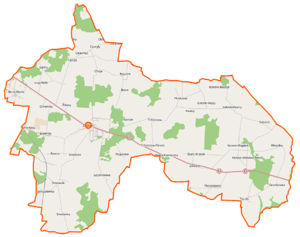
Zbuczyn est une gmina rurale de la powiat de Siedlce, dans la voïvodie de Mazovie, dans le centre-est de la Pologne.